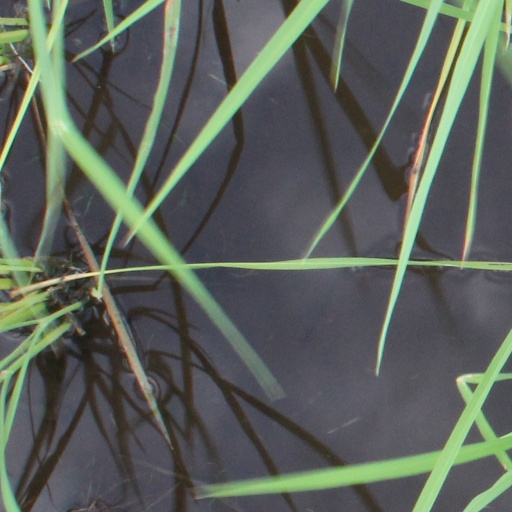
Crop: rice